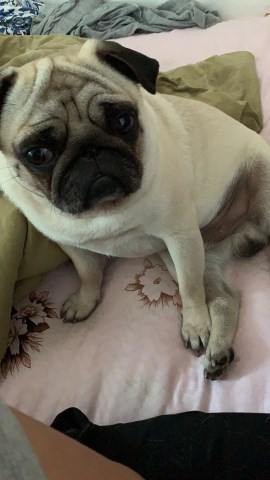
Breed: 798-n000130-pug